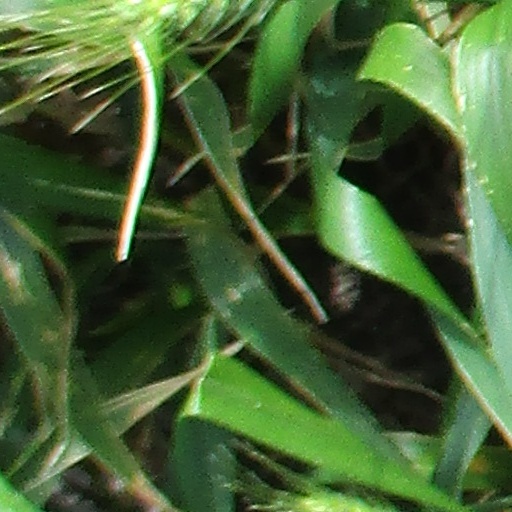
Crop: wheat